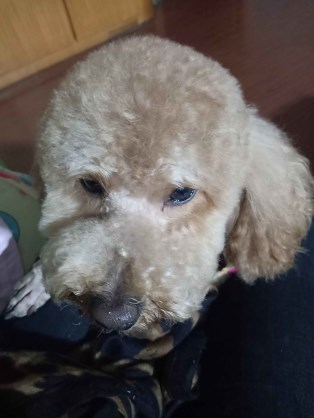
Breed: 7449-n000128-teddy